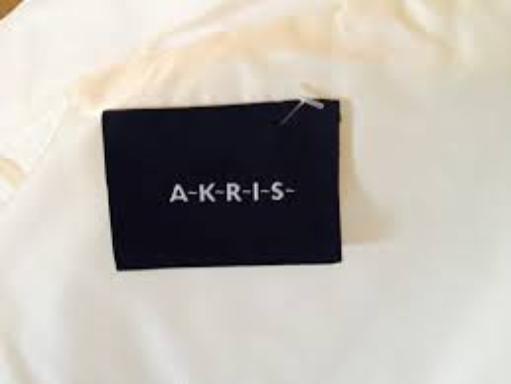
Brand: Akris
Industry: Clothes